The Shawshank Redemption

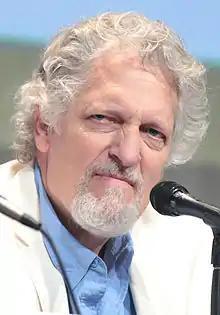
Clancy Brown at the 2015 San Diego Comic-Con

Frank Darabont first collaborated with author Stephen King in 1983 on the short film adaptation of "The Woman in the Room", buying the rights from him for $1—a Dollar Deal that King used to help new directors build a résumé by adapting his short stories. After receiving his first screenwriting credit in 1987 for "", Darabont returned to King with $5,000 to purchase the rights to adapt "Rita Hayworth and Shawshank Redemption", a 96-page novella from King's 1982 collection "Different Seasons", written to explore genres other than the horror stories for which he was commonly known. Although King did not understand how the story, largely focused on Red contemplating his fellow prisoner Andy, could be turned into a feature film, Darabont believed it was "obvious". King never cashed the $5,000 check from Darabont; he later framed it and returned it to Darabont accompanied by a note which read: "In case you ever need bail money. Love, Steve."